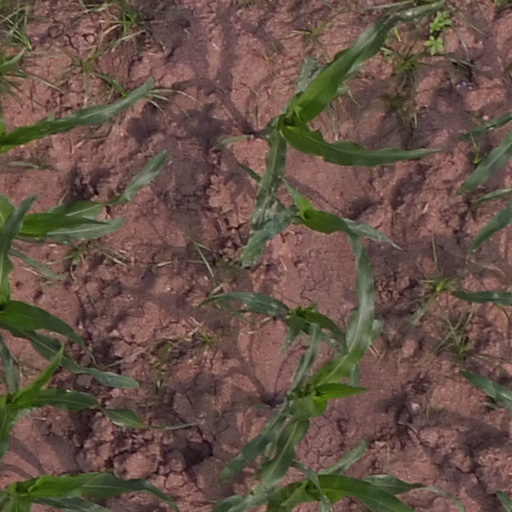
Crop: maize; corn